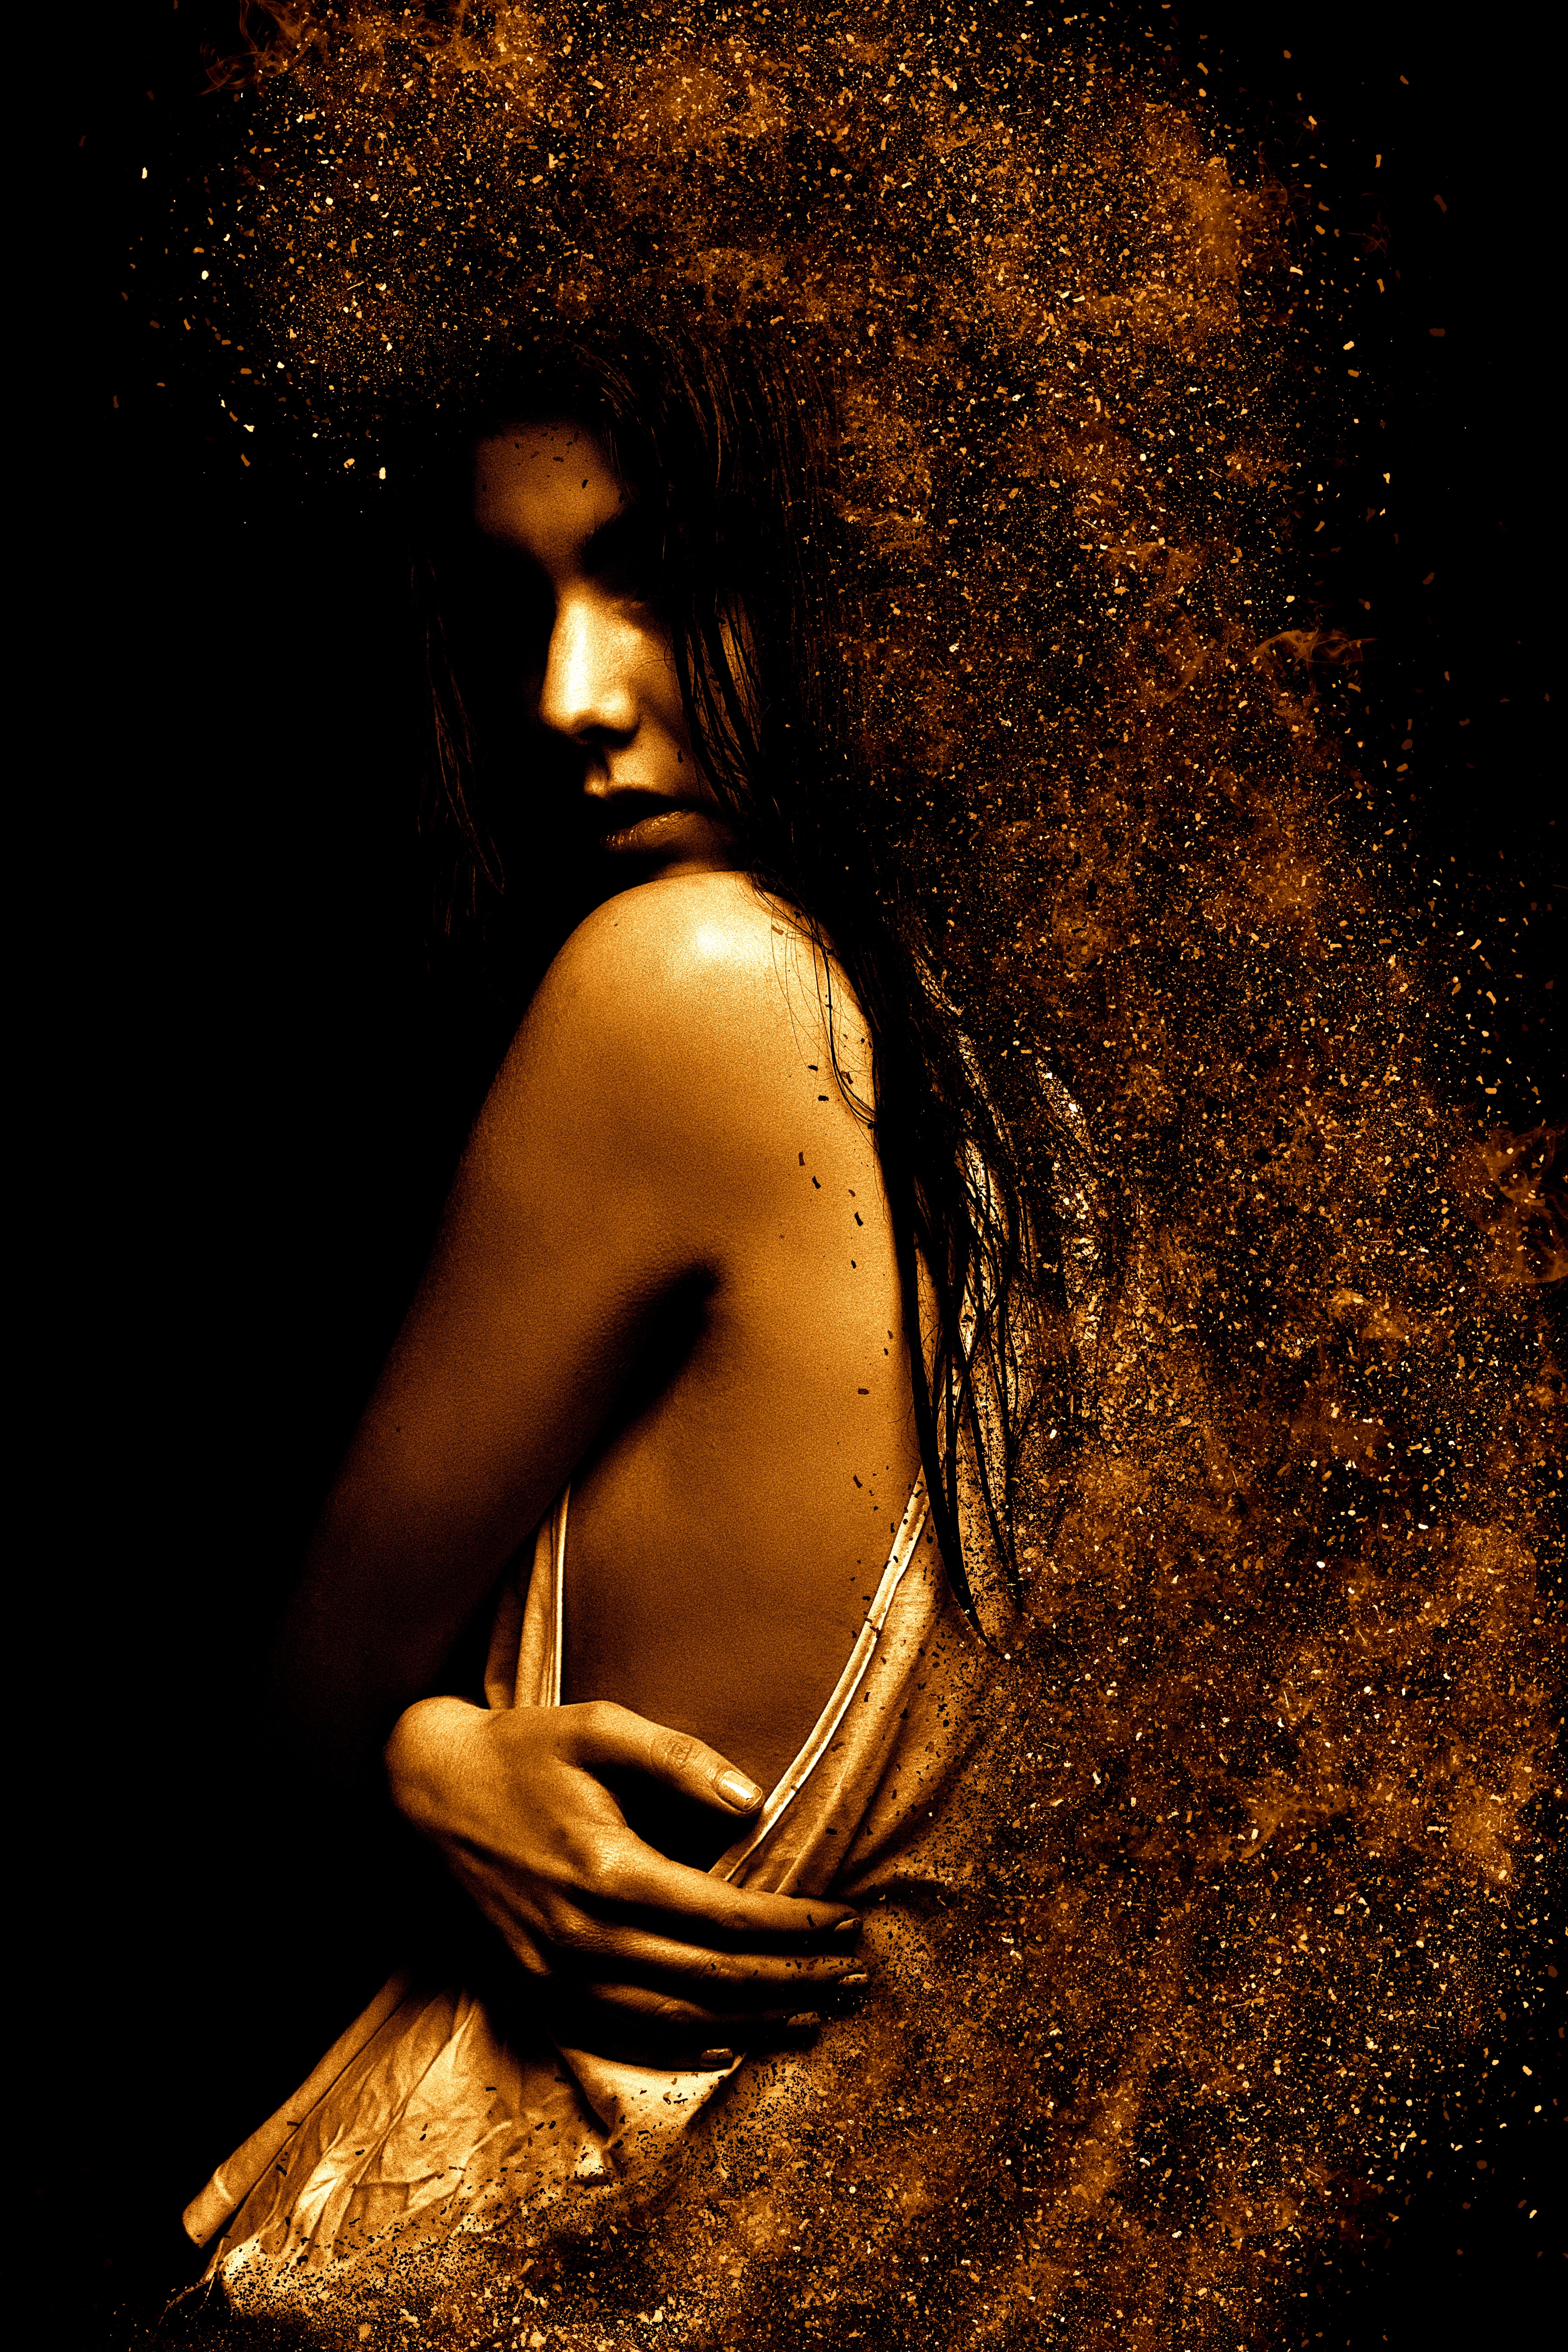
person, woman, photography, female, portrait, model, young, darkness, market, face, art, head, skin, beauty, beautiful, sexy, pretty, young woman, mythology, erotic, sensual, computer wallpaper